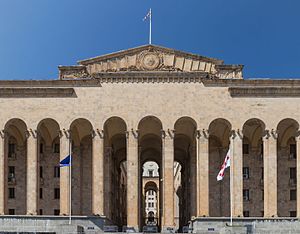
Georgiens parlament
Den gamle parlamentsbygning i Tbilisi.
Georgiens parlament er Georgiens lovgivende forsamling. Forsamlingen består af et kammer, og har 150 medlemmer, 77 valgt som folkevalgte repræsentanter, og 73 valgt i enkelt-valgkredse. Alle medlemmer af parlamentet vælges for en fireårig periode. Siden maj 2012 har parlamentet mødtes i den nye parlamentsbygning i Kutaisi. Siden oktober 2012 har formanden for parlamentet været David Usupashvili.